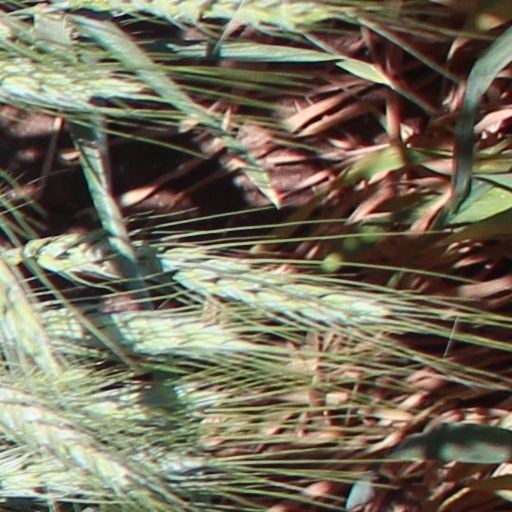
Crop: wheat